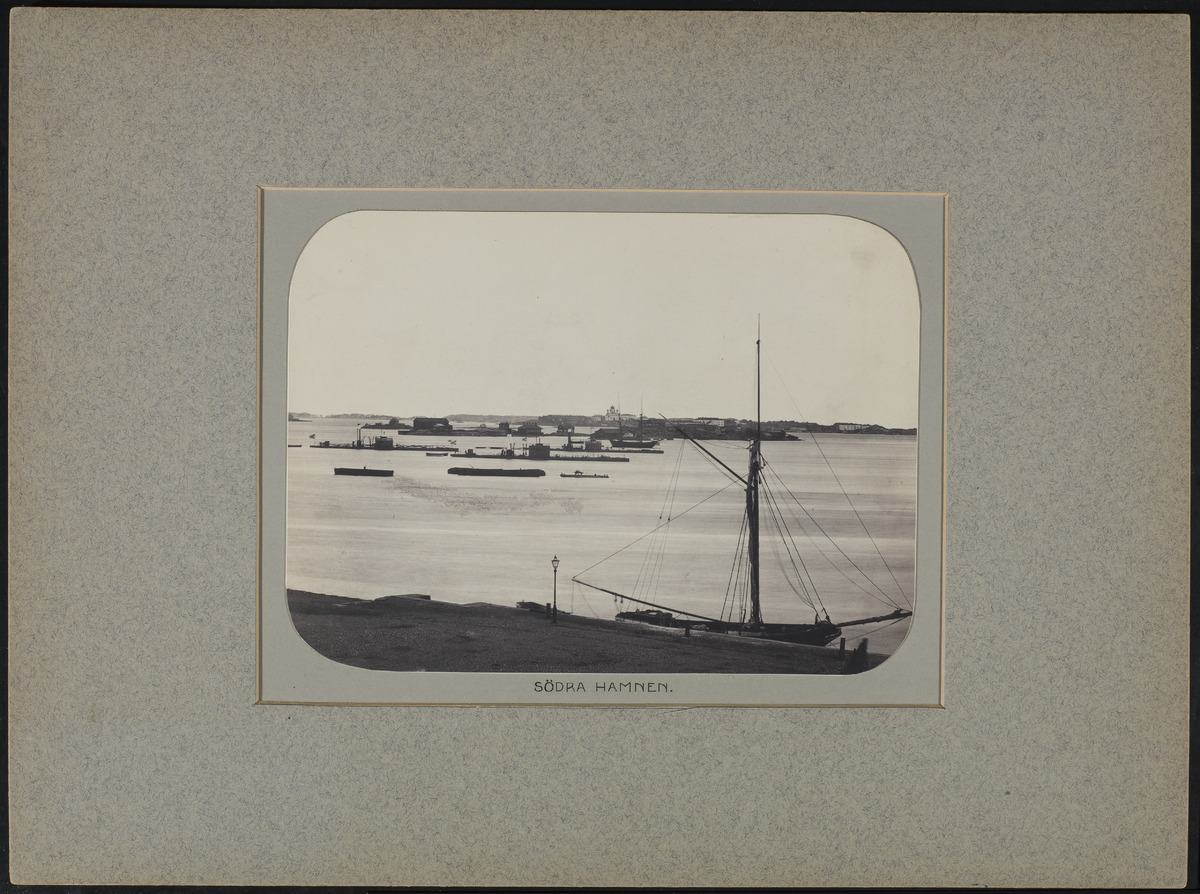
Näkymä Eteläsatamaan: purjelaiva Keisarinluodon laiturissa, taustalla Valkosaari, Luoto ja Suomenlinna
sisällön kuvaus: Näkymä Eteläsatamaan: purjelaiva Keisarinluodon laiturissa, taustalla Valkosaari, Luoto ja Suomenlinna. Merellä venäläinen monitori Latnik. Kuvan etualalla katulyhty. mustavalkoinen
Kuvaaja: Hårdh, C.A., valokuvaaja
Ajankohta: kuvausaika 1870 -luku mahd
Paikka: Suomi, Uusimaa, Helsinki, Kaartinkaupunki Helsinki, Keisarinluodonlaituri Kauppatori
Aiheet: satamat, purjelaivat, merivesi, saaret, lyhdyt